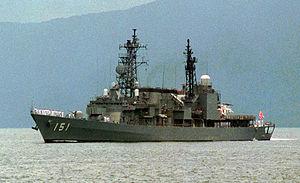
La classe Asagiri est une classe de destroyers de la Force maritime d'autodéfense japonaise construite dans les années 1980.